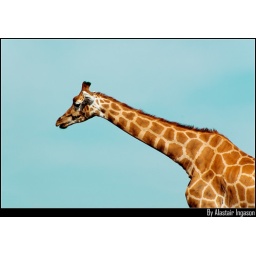
I just loved the clear sky and had the opportunity to capture this Giraffe against this clear blue background.